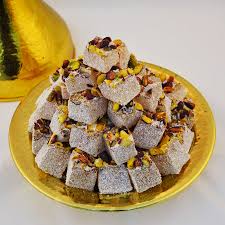
Yemek: lokum